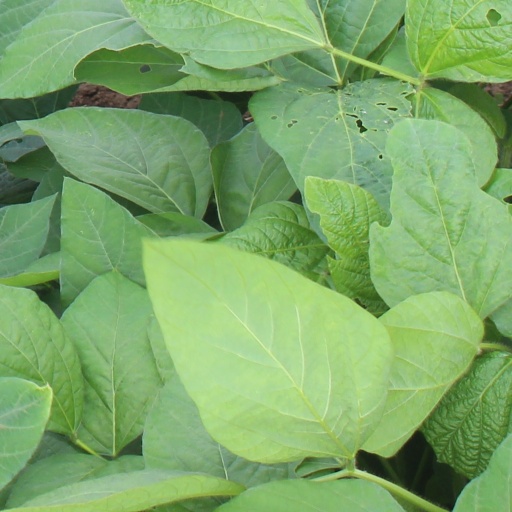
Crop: soybean